MicroTAC

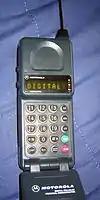
The MicroDigital from 1994 used the AMPS and TDMA networks.

The MicroTAC body was also used as the base model for Motorola's TeleTAC and Flare series. The TeleTAC and Flare phones used the same core body, antenna, screen, keypad, and batteries, but lacked the flip-lid cover. The MicroTAC 650E lost the flip and Memory Location keys and gained arrow keys to become the Profile 300E. This Profile 300e phone was also called Metro1, the model on the sticker was S7956A and featured a 2.5 mm headset jack.